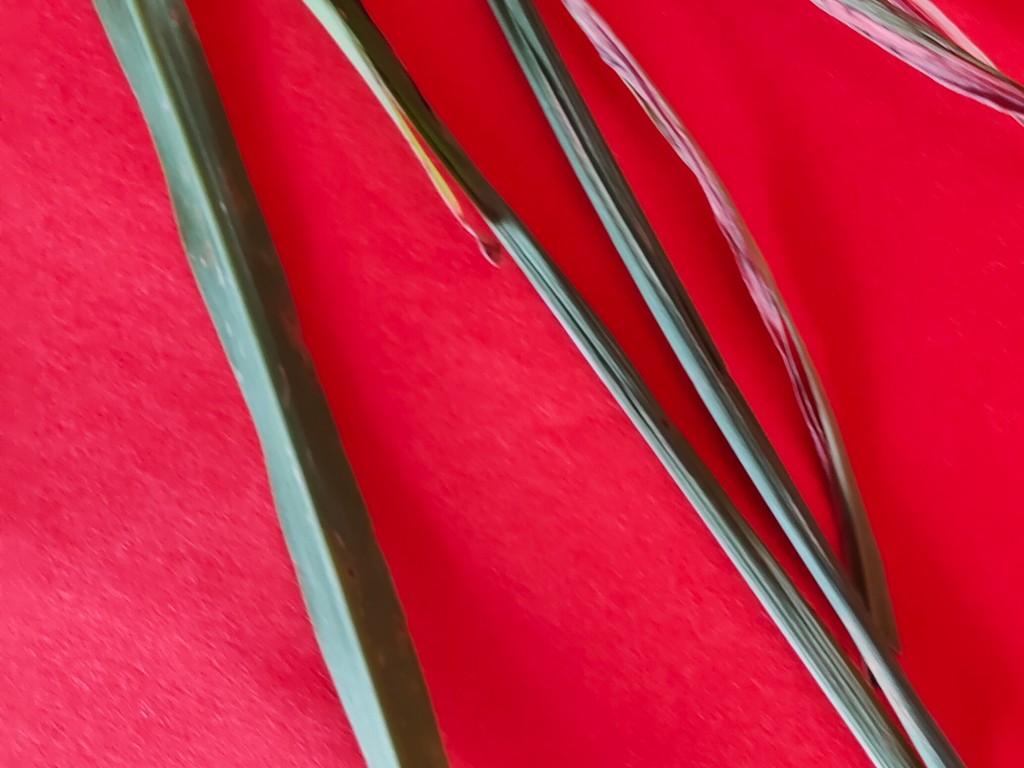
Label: Unhealthy